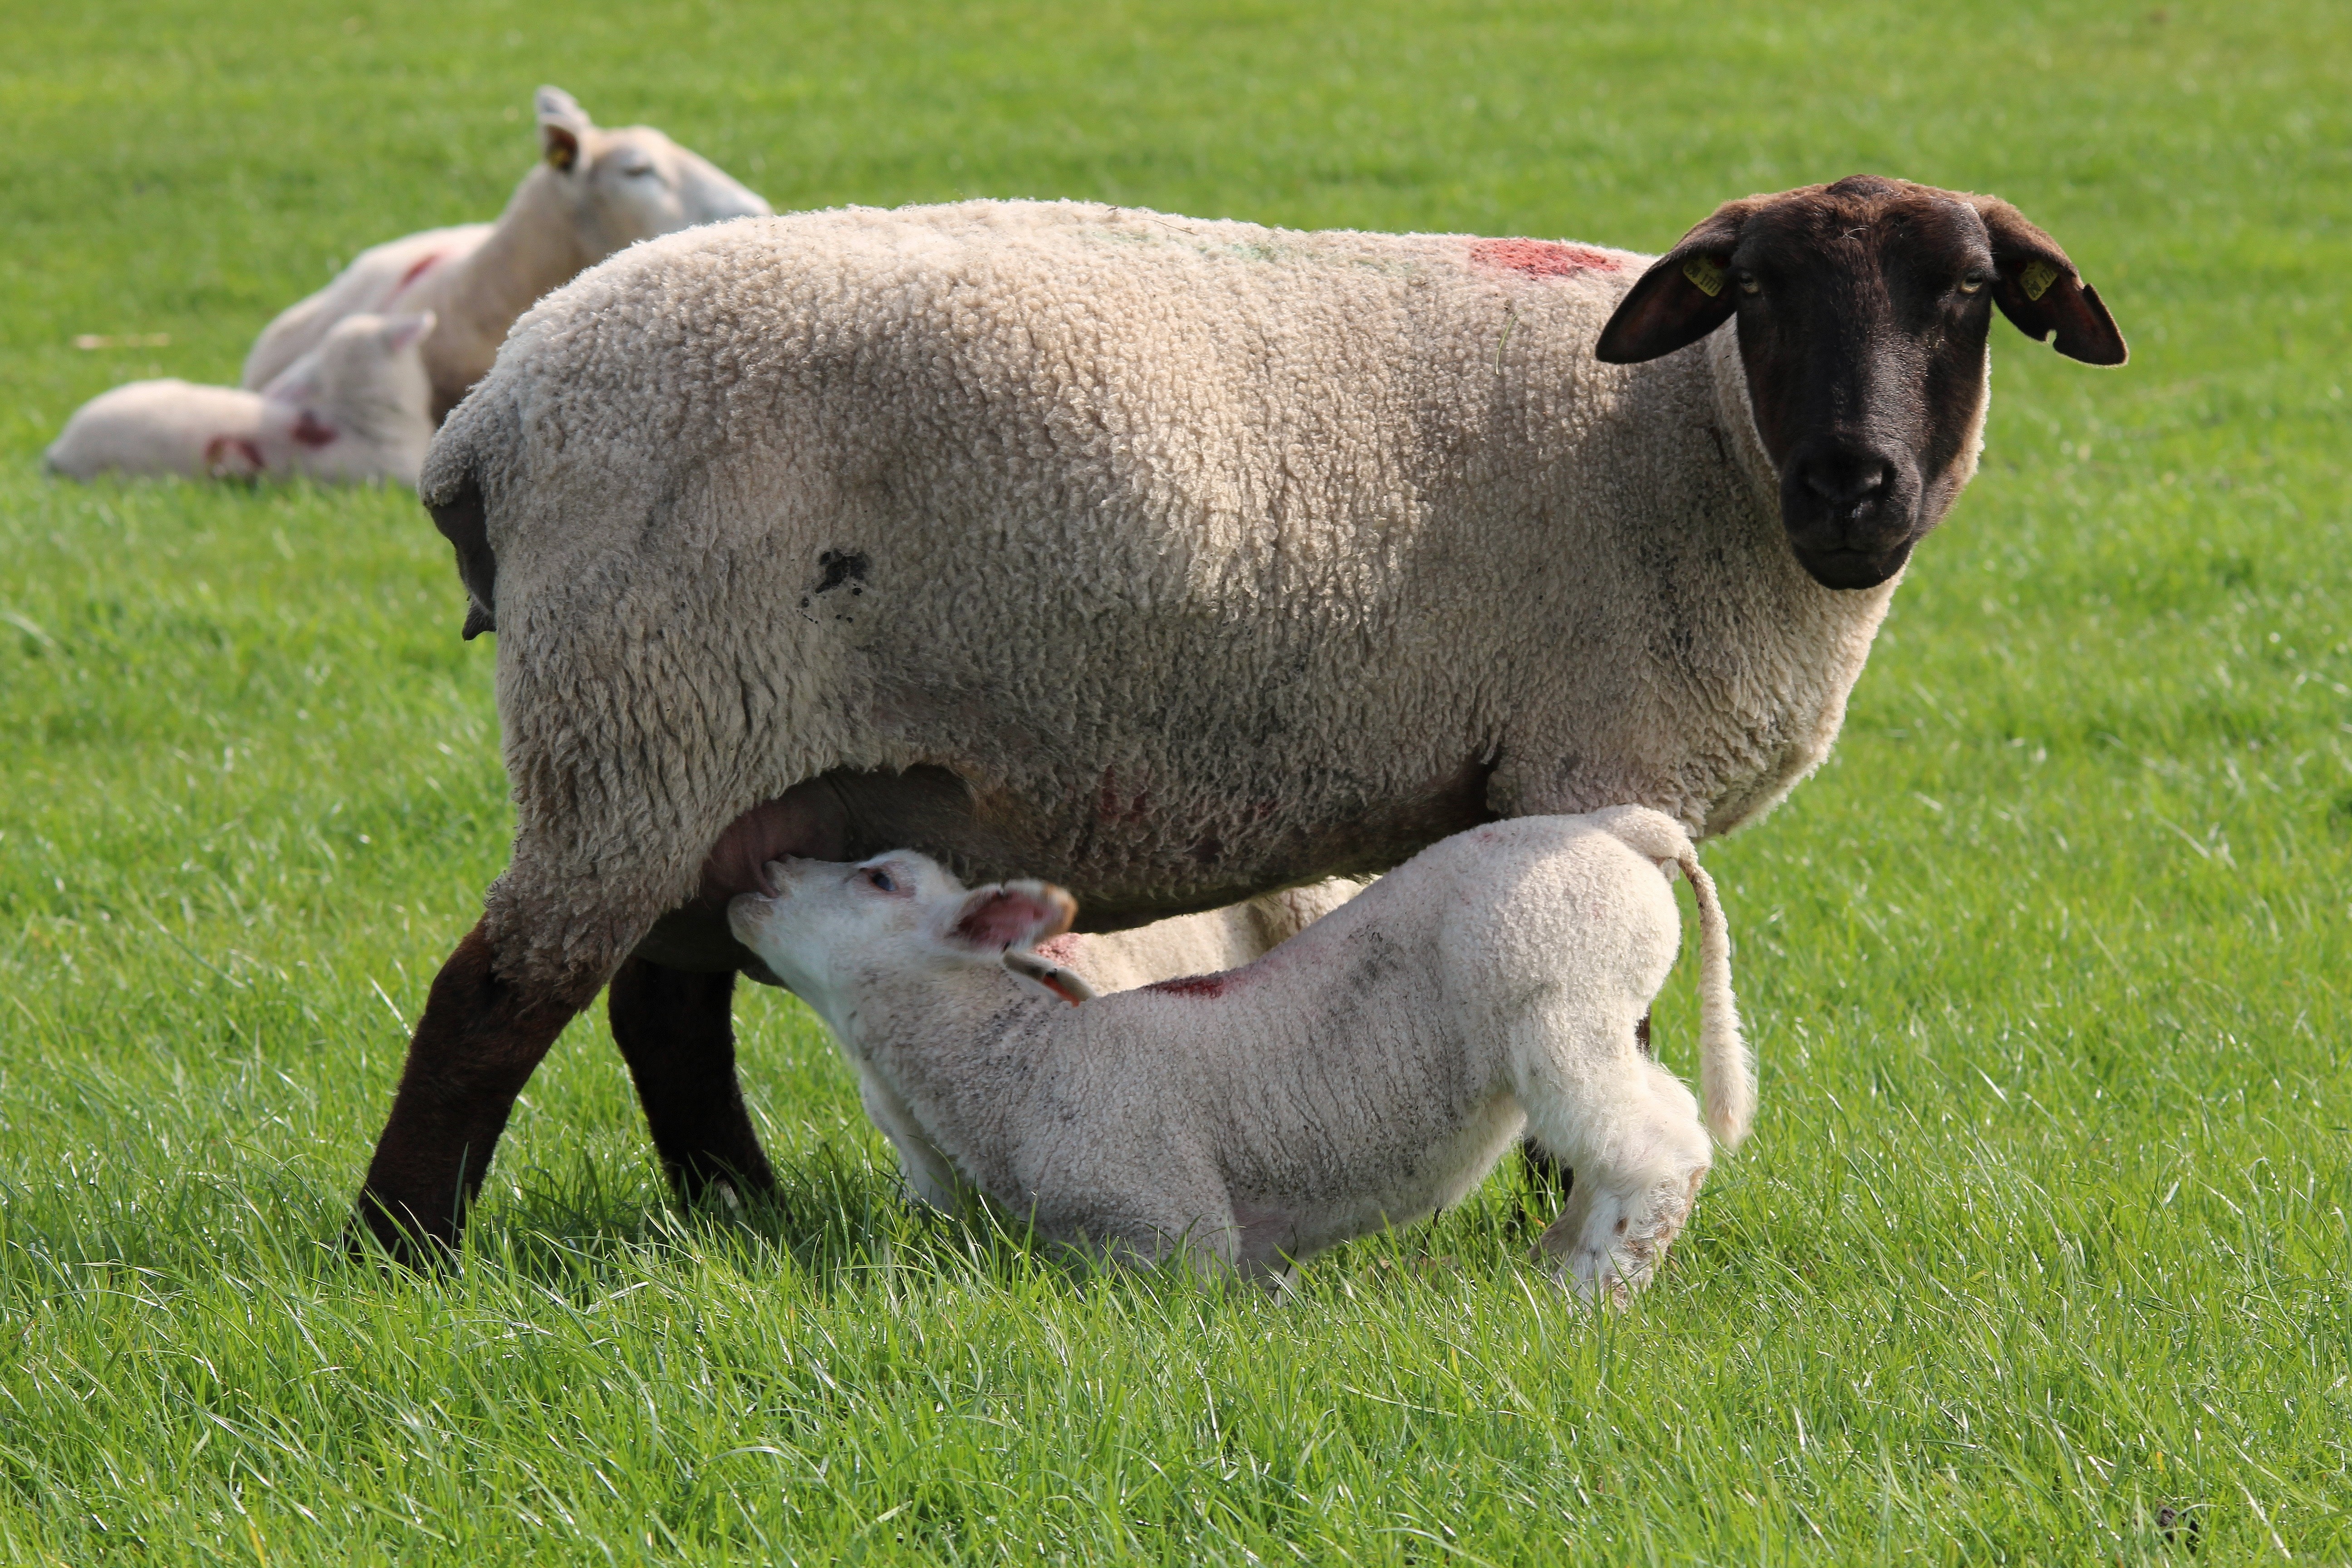
grass, animal, cute, young, pasture, grazing, sheep, mammal, fauna, lamb, cheerful, happy, infant, animals, vertebrate, sheeps, young animal, breastfeeding, domestic sheep, cattle like mammal, cow goat family